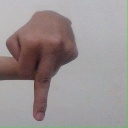
अक्षर: प